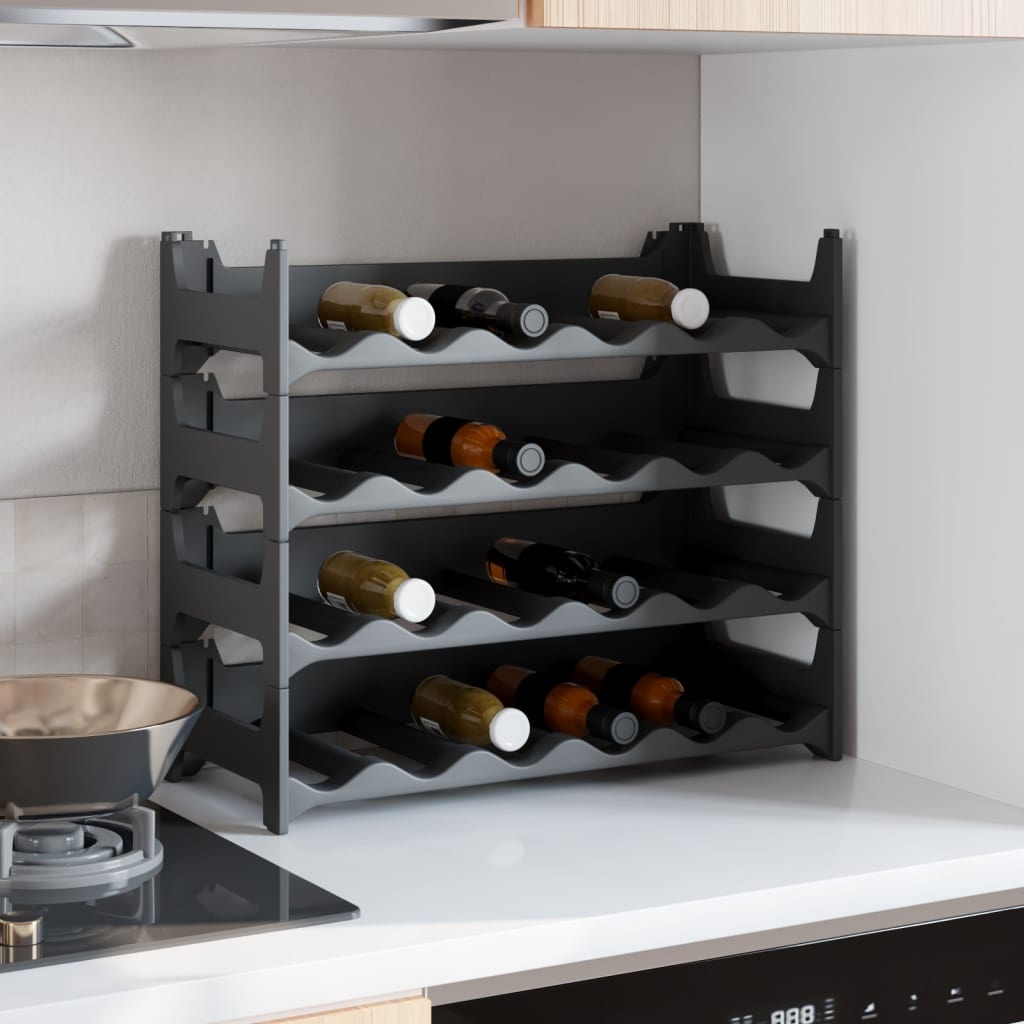
Weinregal für 24 Flaschen PP Stapelbar
In diesem Weinregal kannst du deine Weine stilvoll aufbewahren, altern lassen und zur Schau stellen! Stabiles Material: Das Weinregal besteht aus Polypropylen (PP), das UV-beständig, witterungsbeständig und stabil ist, um die Sicherheit deiner Weine zu gewährleisten.Reichlich Stauraum: Der Weinhalter bietet reichlich Stauraum für deine Weinflaschen und kann 6 Flaschen auf jeder Ablage aufnehmen.Stapelbares Design: Die Böden des Flaschenregals lassen sich platzsparend übereinander stapeln.Breite Anwendungen: Das Weinregal findet leicht Platz in der Küche, Speisekammer, einem Schrank, dem Esszimmer, Keller, auf der Arbeitsplatte, in der Bar usw. Farbe: Anthrazit Material: Polypropylen (PP) Abmessungen: 60 x 26 x 52 cm (L x B x H) Fasst bis zu 24 Weinflaschen Modulares Weinregal Zusammenbau erforderlich: Ja
Brand: vidaXL
Category: Home & Garden > Kitchen & Dining > Kitchen Appliance Accessories > Wine Fridge Accessories